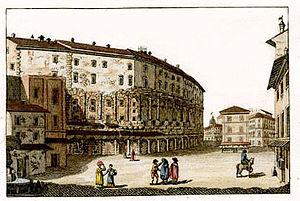
La fontaine de la piazzetta di San Simeone est située à Rome, sur la place homonyme, où elle a finalement été installée en 1973.